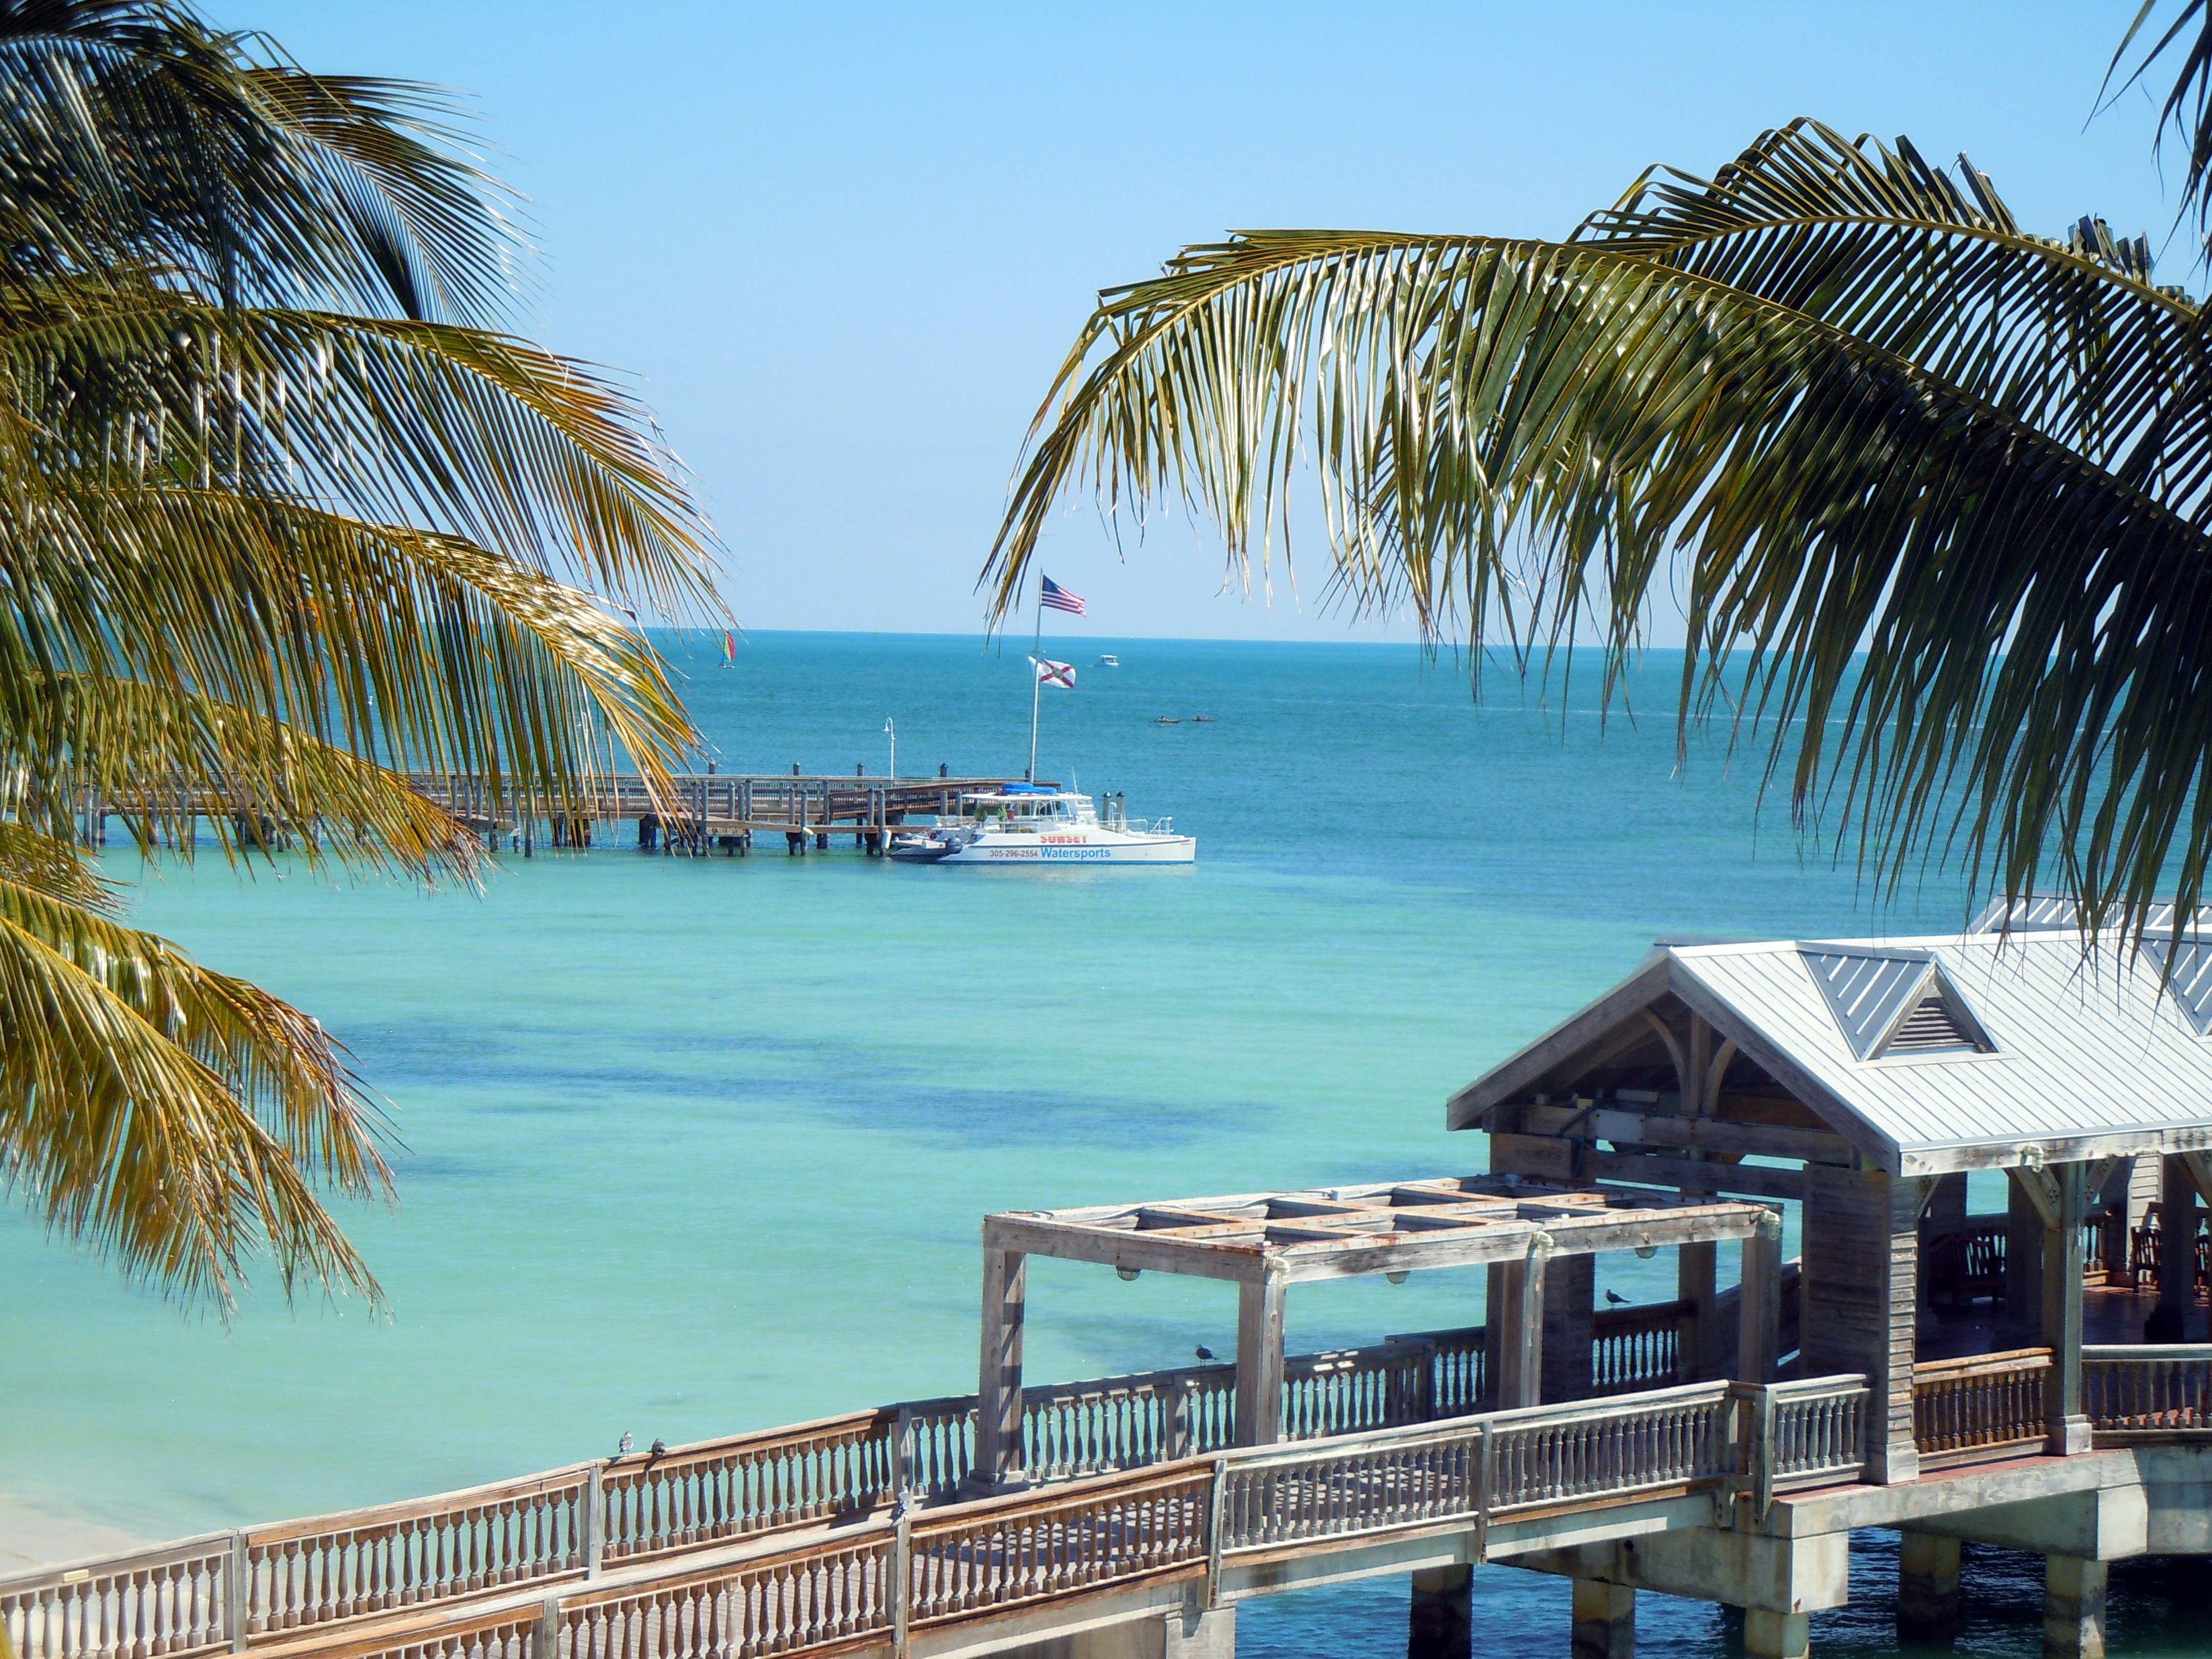
beach, sea, coast, ocean, walkway, vacation, paradise, swimming pool, lagoon, bay, leisure, body of water, resort, estate, caribbean, tropics, florida, key west, arecales